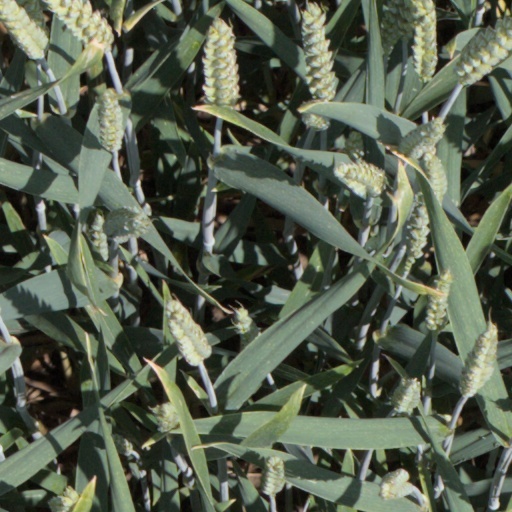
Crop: wheat